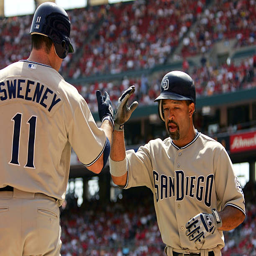
# is congratulated by # after baseball player scored a run against sports team .